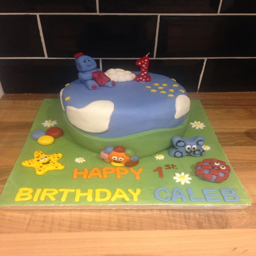
in the night garden 1st birthday cake xx